Bločice

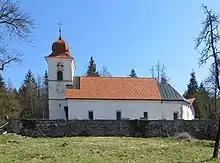
Saint Primus and Felician Church

The local church in the settlement is dedicated to Saints Primus and Felician and belongs to the Parish of Grahovo. It was first mentioned in written documents dating to 1397 and its interior preserves some mid- to late-15th century frescos. The main altar dates to 1672.